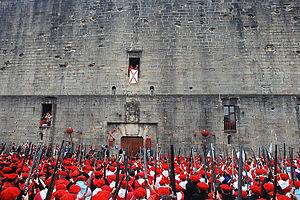
Fontarrabie est une commune du Guipuscoa dans la communauté autonome du Pays basque en Espagne située à la frontière française sur la rive gauche de l'estuaire de la Bidassoa, en face d'Hendaye, avec Irun, Pasaia et Lezo pour voisins.